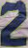
Number: 2